Edward Guinness, 1st Earl of Iveagh

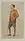
"Guinness Trust". Caricature by Spy published in "Vanity Fair" in 1891

Born at St. Anne's in Clontarf, Dublin, Guinness was the third son of Sir Benjamin Guinness, 1st Baronet, and younger brother of Arthur Guinness, 1st Baron Ardilaun. He was educated by private tutor before entering Trinity College Dublin, where he graduated with BA in 1870 and MA in 1872. He was High Sheriff of Dublin City in 1876 and of the county in 1885. That same year, he was created a baronet of Castleknock, County Dublin, for helping with the visit of the then Prince of Wales to Ireland. In 1891, Guinness was created Baron Iveagh, of Iveagh in County Down. He was appointed a Knight of St Patrick (KP) in 1895, and ten years later was advanced in the Peerage of the United Kingdom to Viscount Iveagh. He was appointed Honorary Colonel of the Dublin City Artillery Militia in 1899. Elected to the Royal Society in 1906, he was two years later elected nineteenth Chancellor of the University of Dublin in 1908–1927, he served as a vice-president of the Royal Dublin Society from 1906 to 1927. In 1910 he was appointed GCVO on the occasion of the King's visit to Elveden. In 1919, he was created Earl of Iveagh and Viscount Elveden, of Elveden in the County of Suffolk.